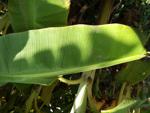
Label: xamthomonas